Johann Rufinatscha

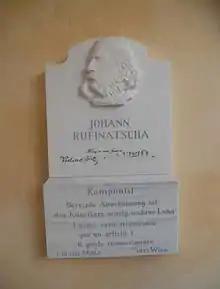
Johann Rufinatscha.

Johann Rufinatscha (1 October 1812 – 25 May 1893) was an Austrian composer, theorist and music teacher.